Wind power in Virginia

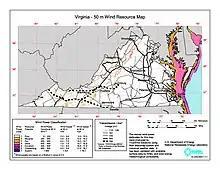
2003 US Department of Energy wind resource map of Virginia

Wind power in Virginia is in the early stages of development. In March 2015, Virginia became the first state in the United States to receive a wind energy research lease to build and operate offshore wind turbines in federal waters. Virginia has no utility scale wind farms.